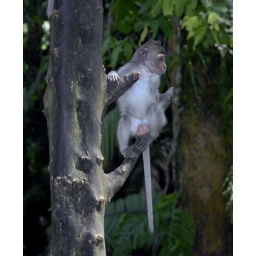
036_DSC4388 monkey in tree at Monkey Forest in Ubud